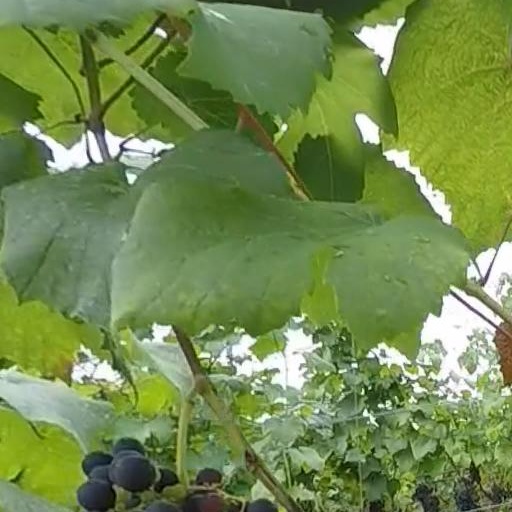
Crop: grape